Dominic Toretto

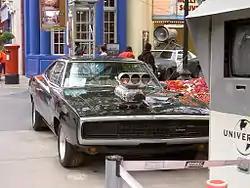
"Dominic's 1970 Dodge Charger R/T" picture car on display at Universal Studios Hollywood.

In four of the films, Dom drove his late father's black 1970 Dodge Charger. In the first film, Dom tells Brian that he and his father built the 900 horsepower car, but that he had never driven it, because it "scares the shit out of [him]." Dom uses it to help Brian by attacking one of Tran's henchmen. He later races Brian's Supra with it; however, he totals it when he collides with a truck.